San Giorgio in Poggiale, Bologna

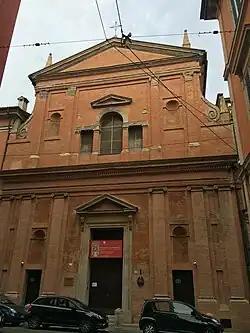
The church of San Giorgio in Poggiale in Bologna.

San Giorgio in Poggiale is a Baroque-style, deconsecrated, former Roman Catholic church, now serving as the Art and History Library of Fondazione Carisbo (the former owner of Carisbo), located on Via Nazario Sauro 20 in central Bologna, Italy.